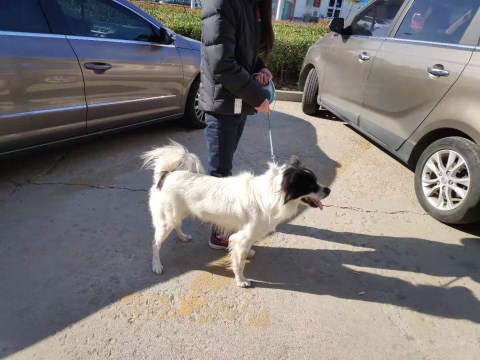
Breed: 2594-n000109-Border_collie